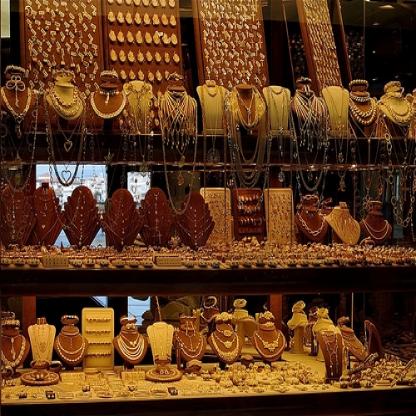
Scene: Indoor